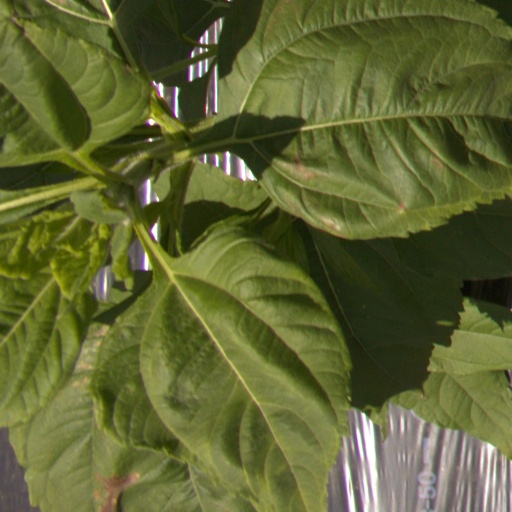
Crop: Jerusalem artichoke